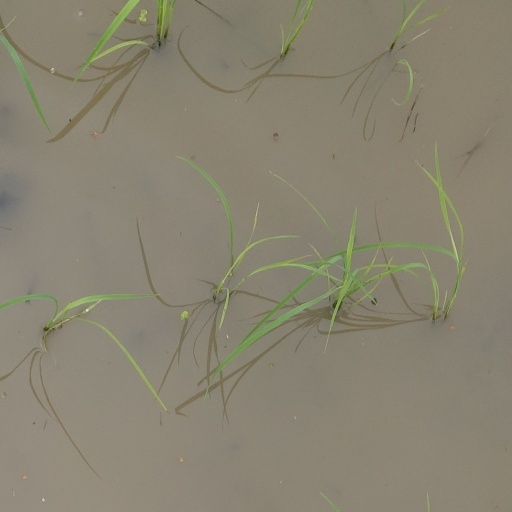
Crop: rice